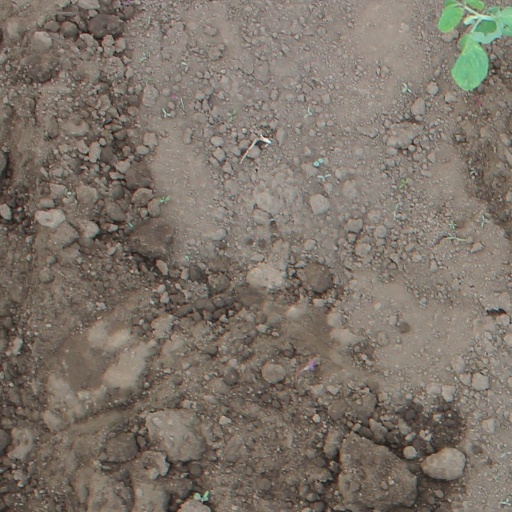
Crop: soybean